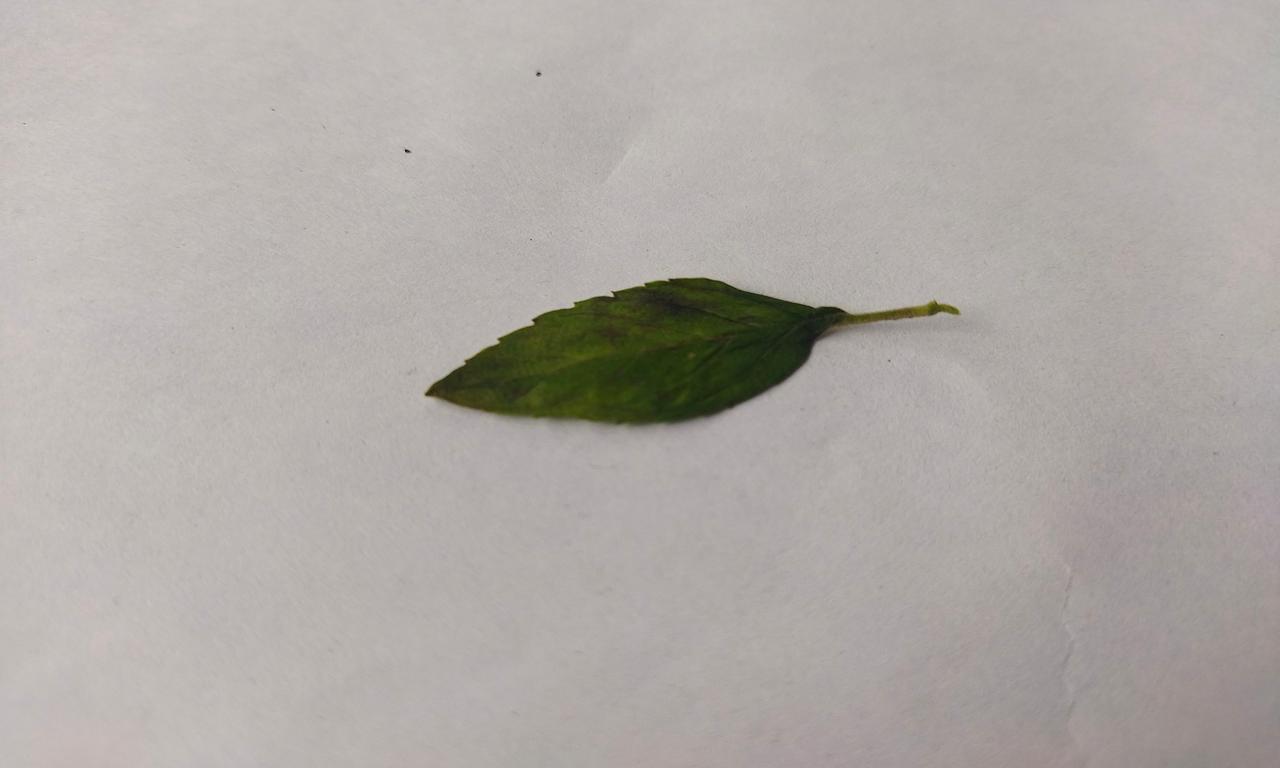
Label: Spoiled